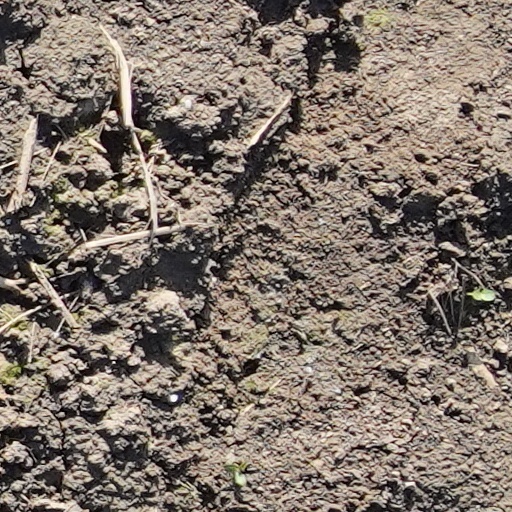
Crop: wheat